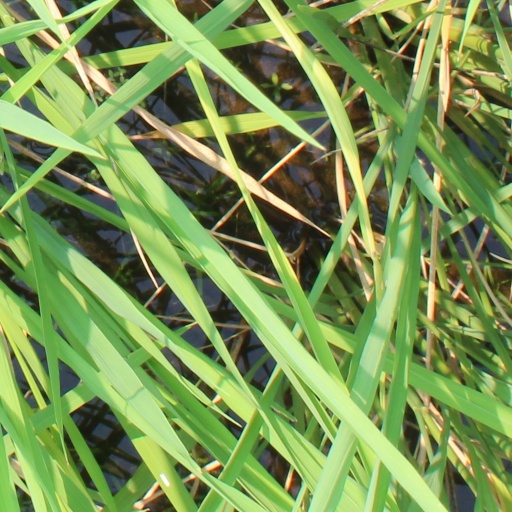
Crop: rice